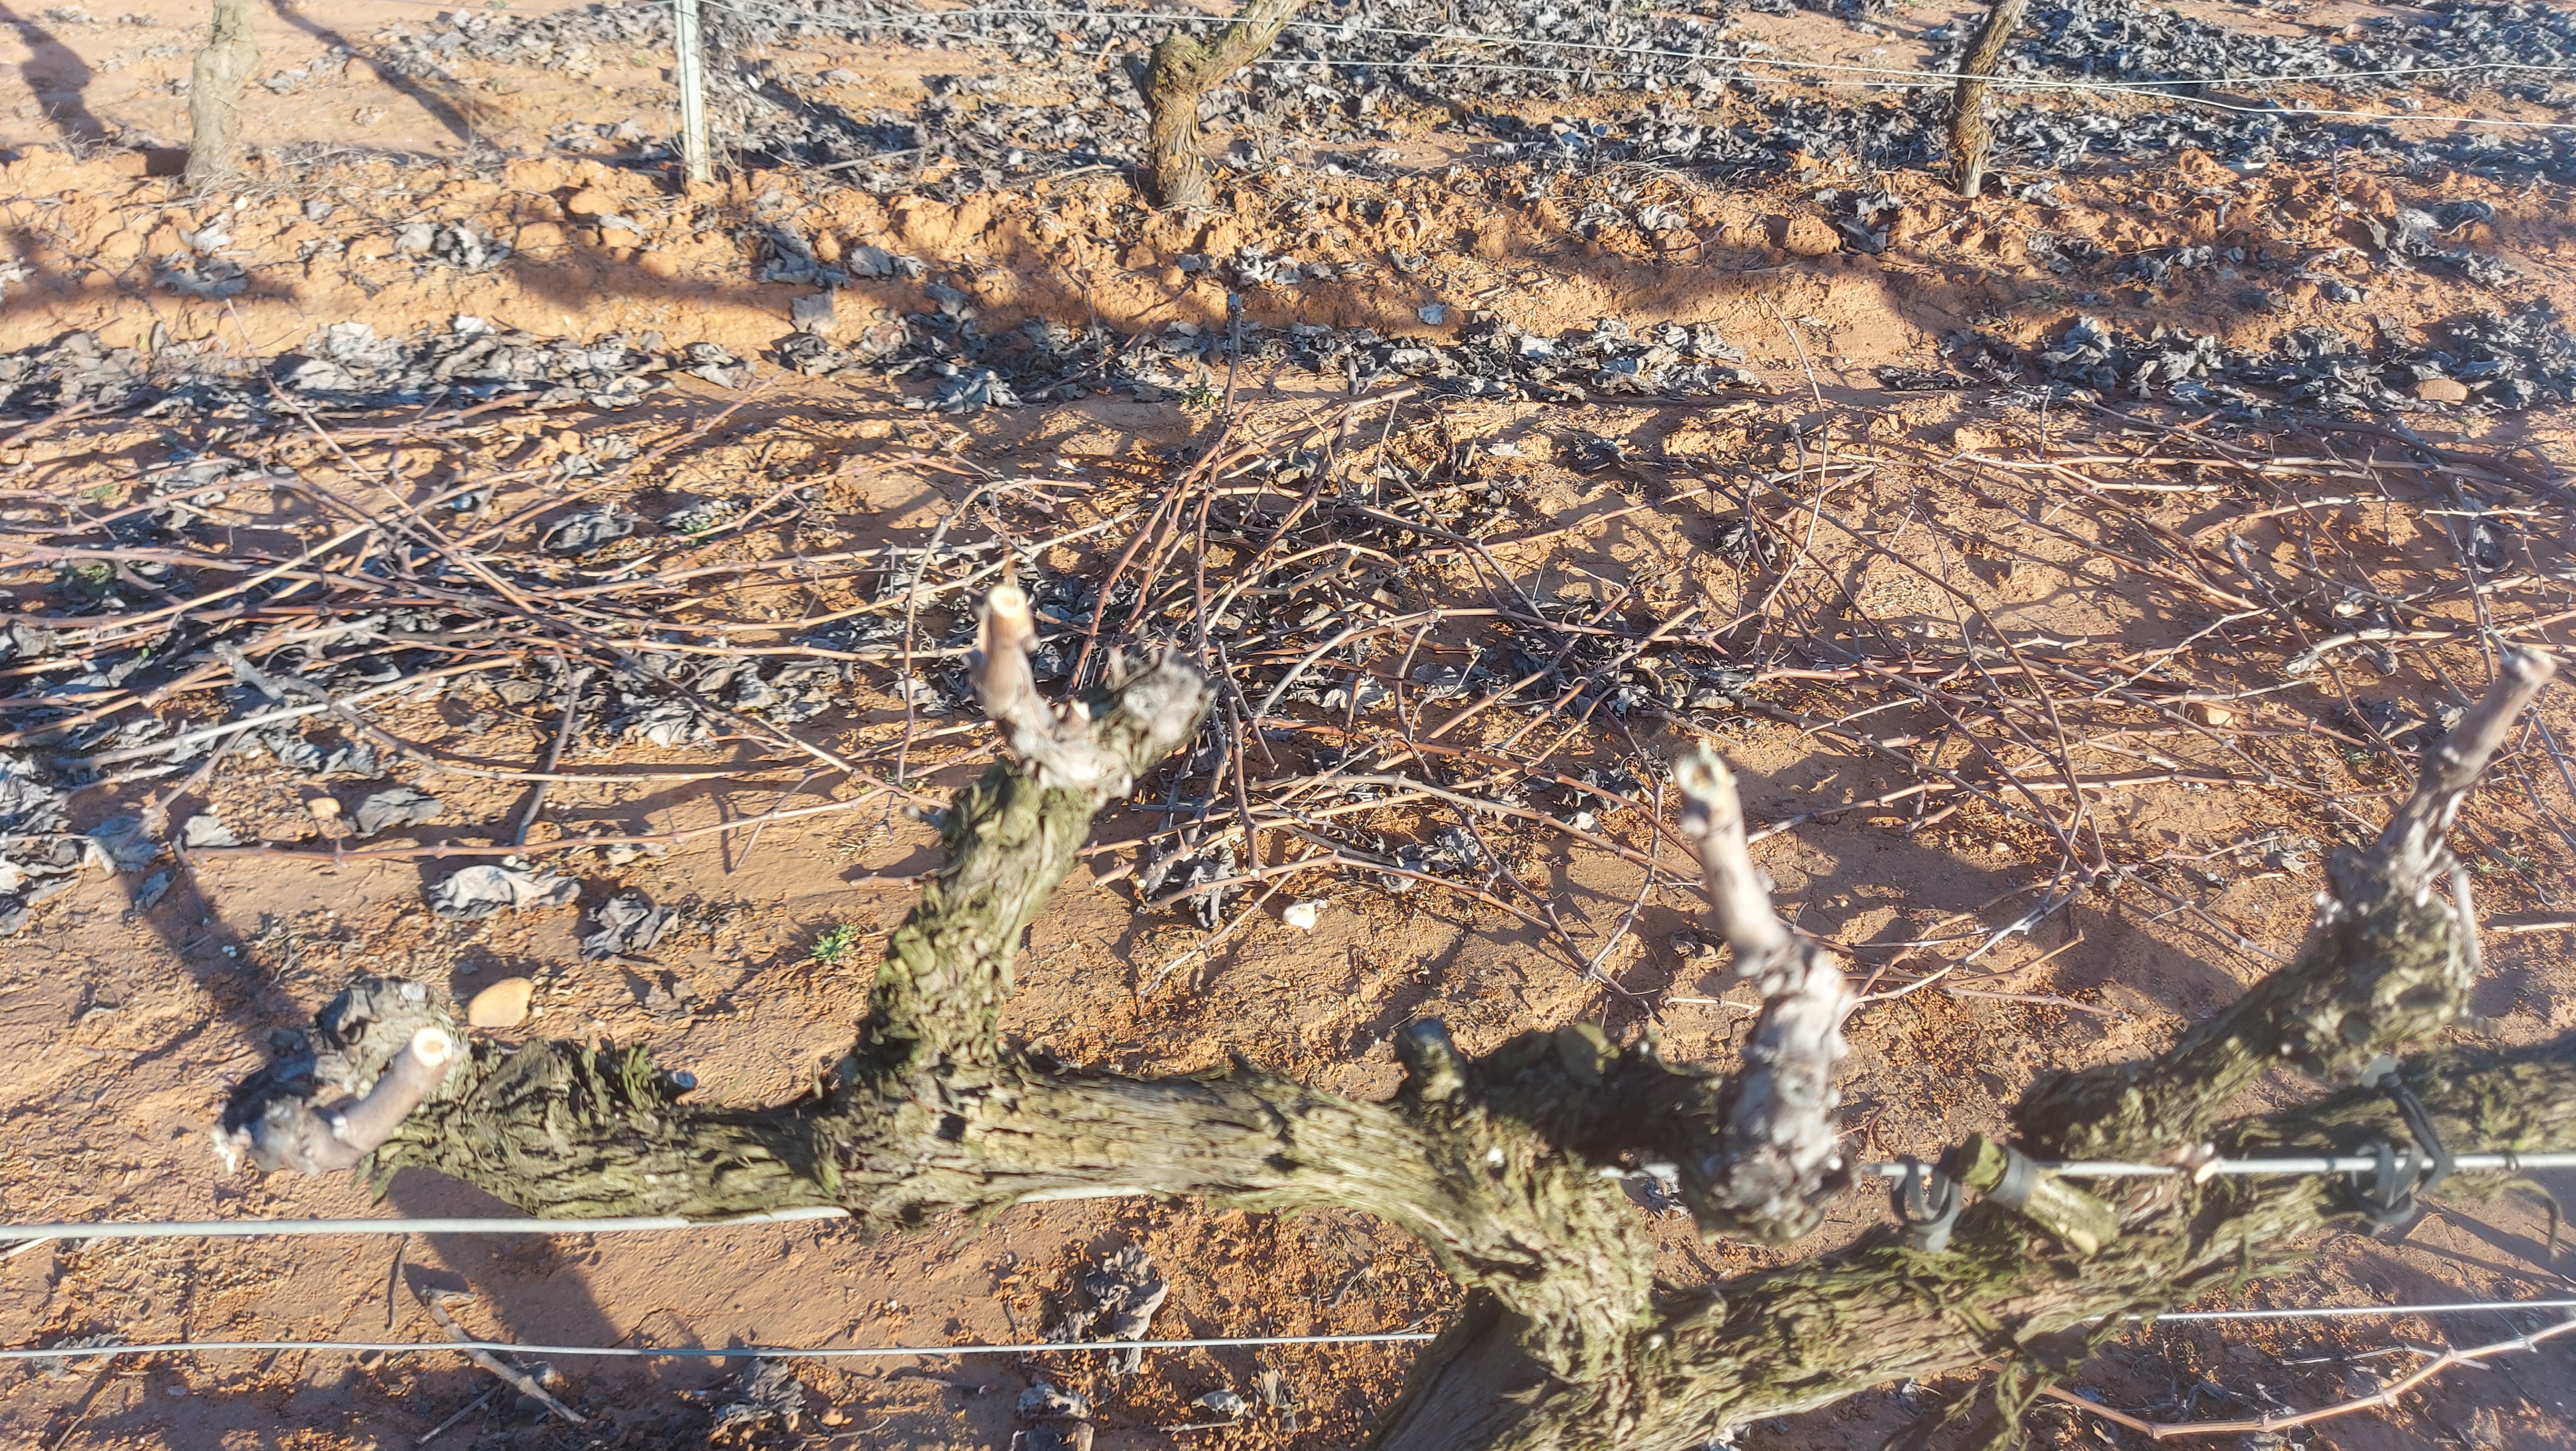
Unpruned shoots: 0
Pruned shoots: 4
Trunks: 1